Hobnailing (histology)

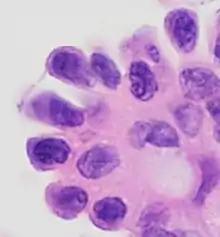
Histopathology of ovarian serous borderline tumor with hobnailing

In histopathology, hobnailing is the presence of smooth projections from an epithelial surface, which generally contain nuclei. Hobnailing is seen in clear cell ovarian adenocarcinoma, collecting duct carcinoma, and in end-stage cirrhosis.